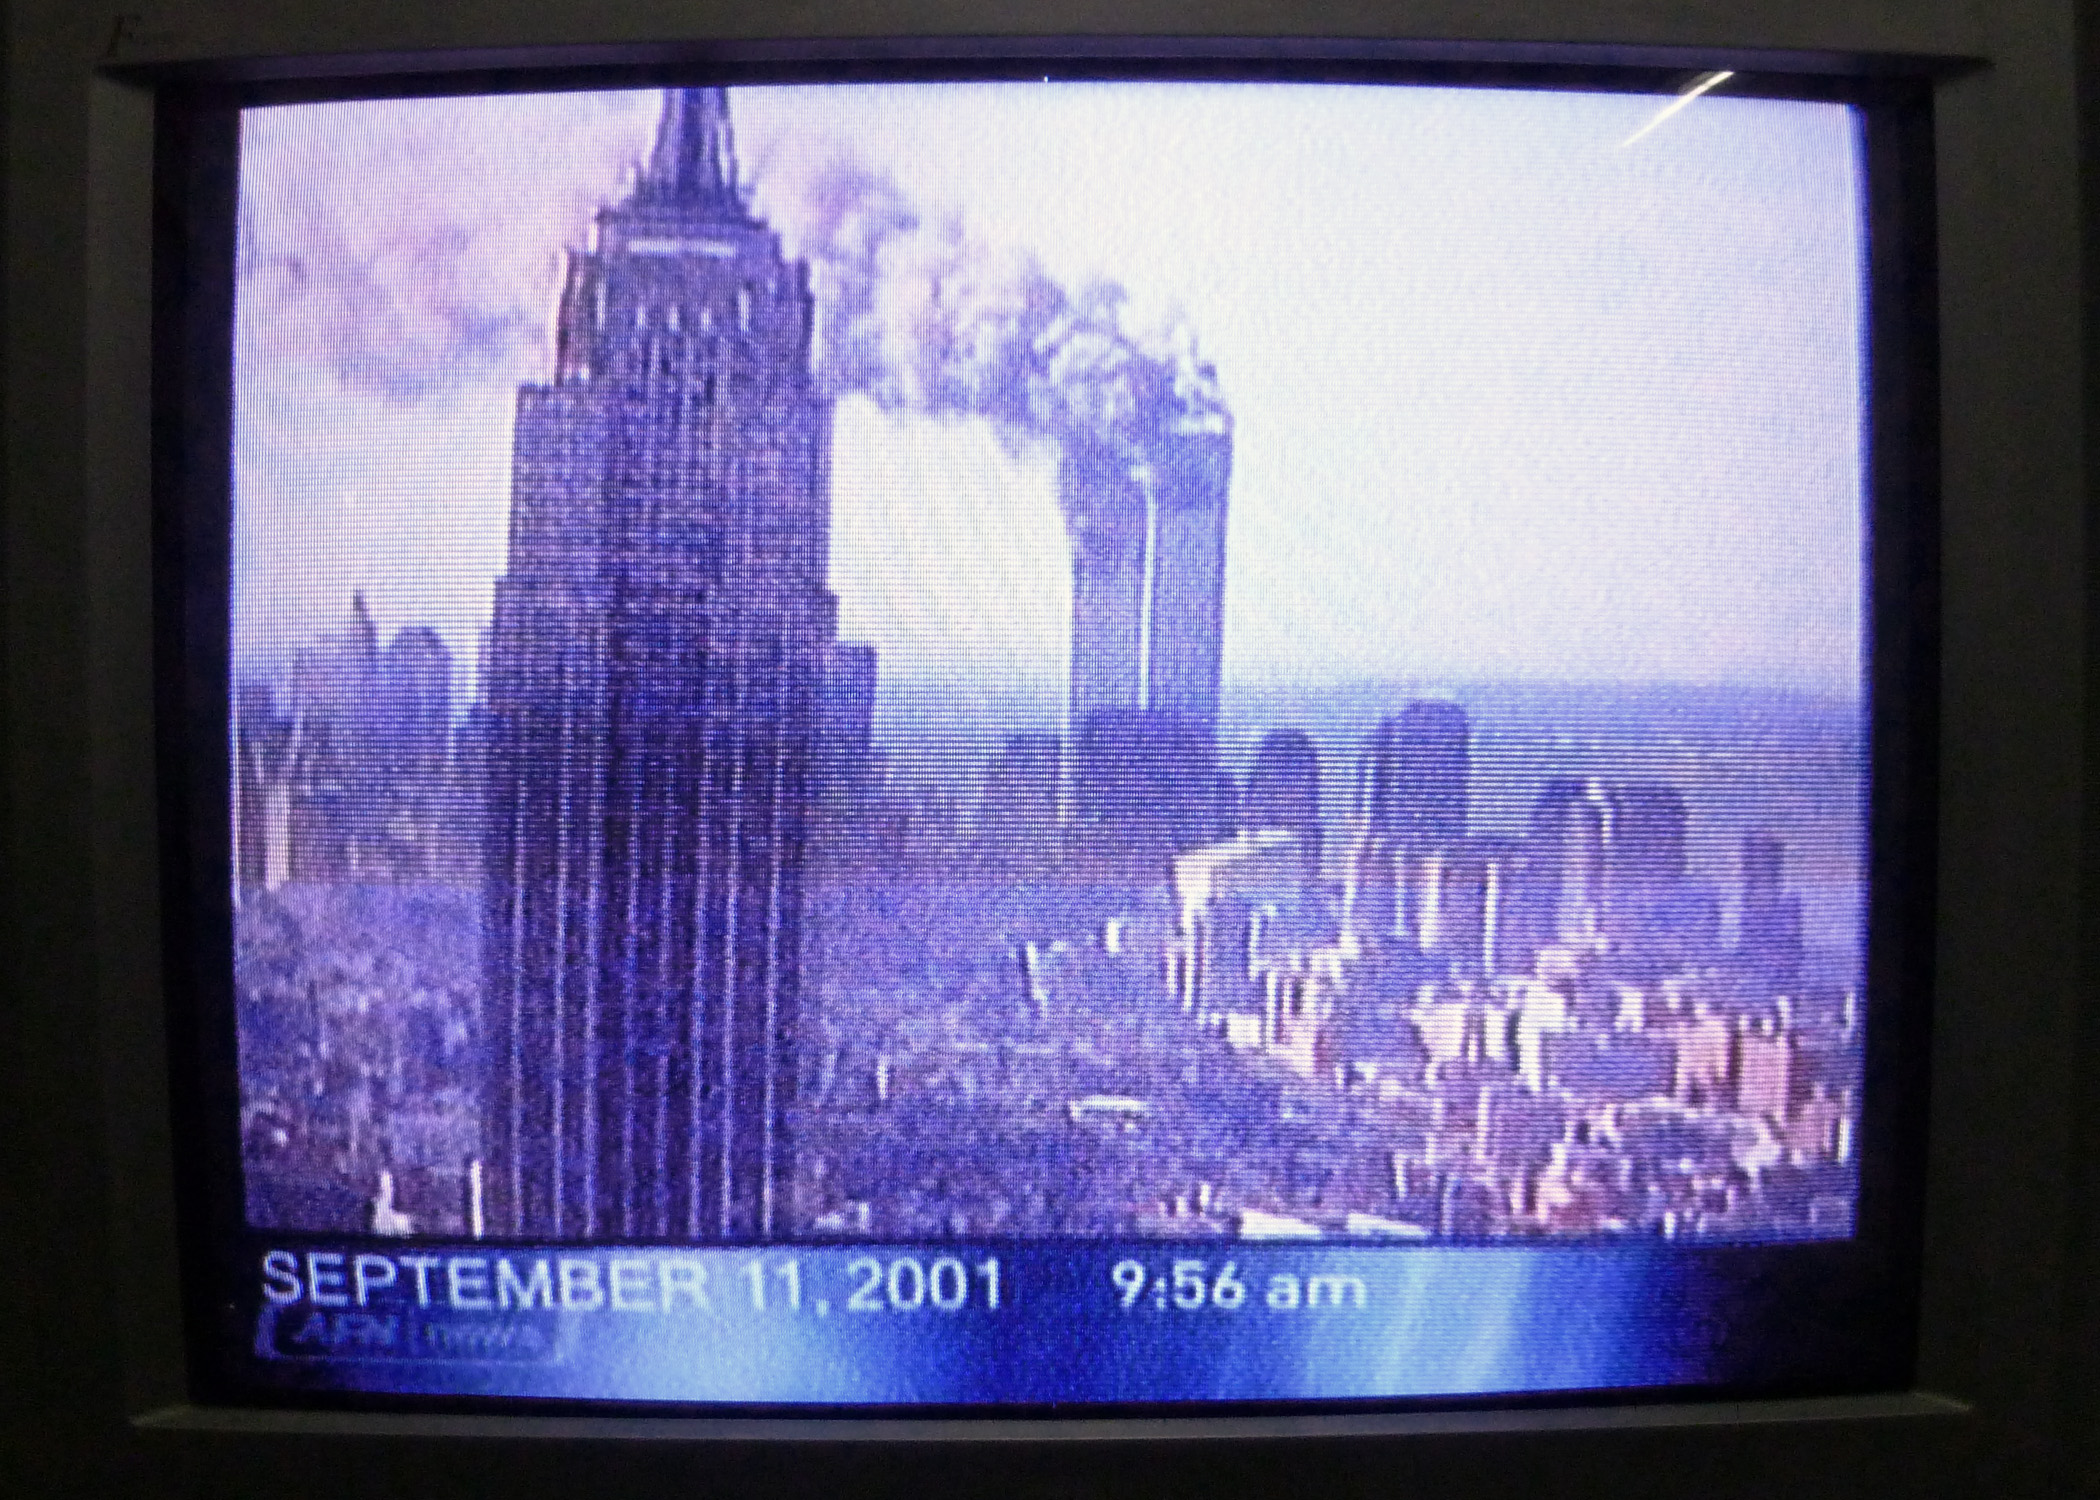
window, blue, television, signage, 911, picture frame, image, shape, melancholy, iraq, jointbasebalad, display device, flat panel display